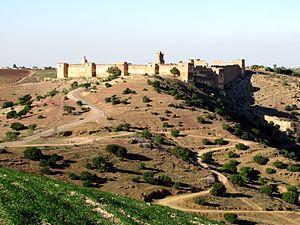
La Kasbah de Boulaouane est une Kasbah historique située dans la province d'El Jadida, Au Maroc.
Cette page propose une liste des forteresses du Maroc.
Une kasbah ou tighremt est une citadelle d'architecture berbère originaire des pays d'Afrique du Nord, telles la casbah d'Alger, kasbah des Oudayas à Rabat, ou la kasbah de Tunis, qui étaient à l'origine des fortifications militaires.